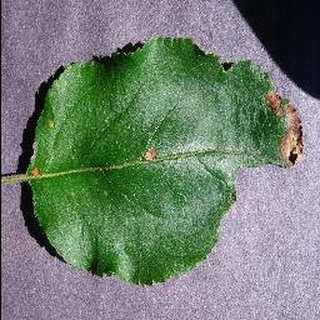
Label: apple_black_rot